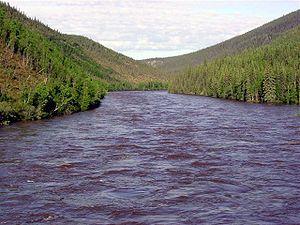
La Fortymile River est une rivière qui parcourt l'Alaska et le Territoire du Yukon et se jette dans le fleuve Yukon.